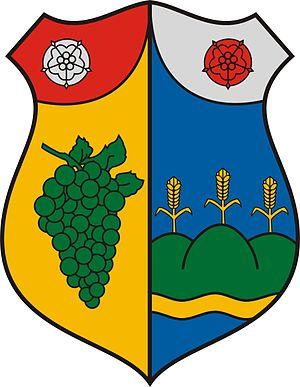
Hosszúhetény est un village et une commune du comitat de Baranya en Hongrie.